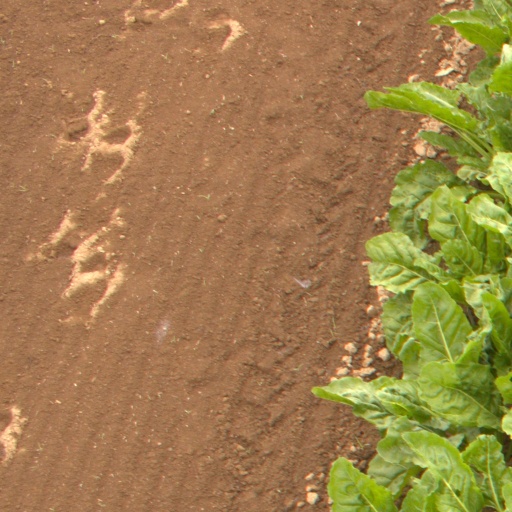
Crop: sugar beet